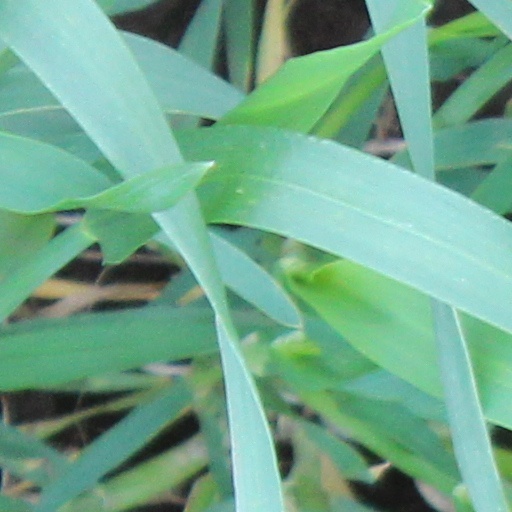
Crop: wheat